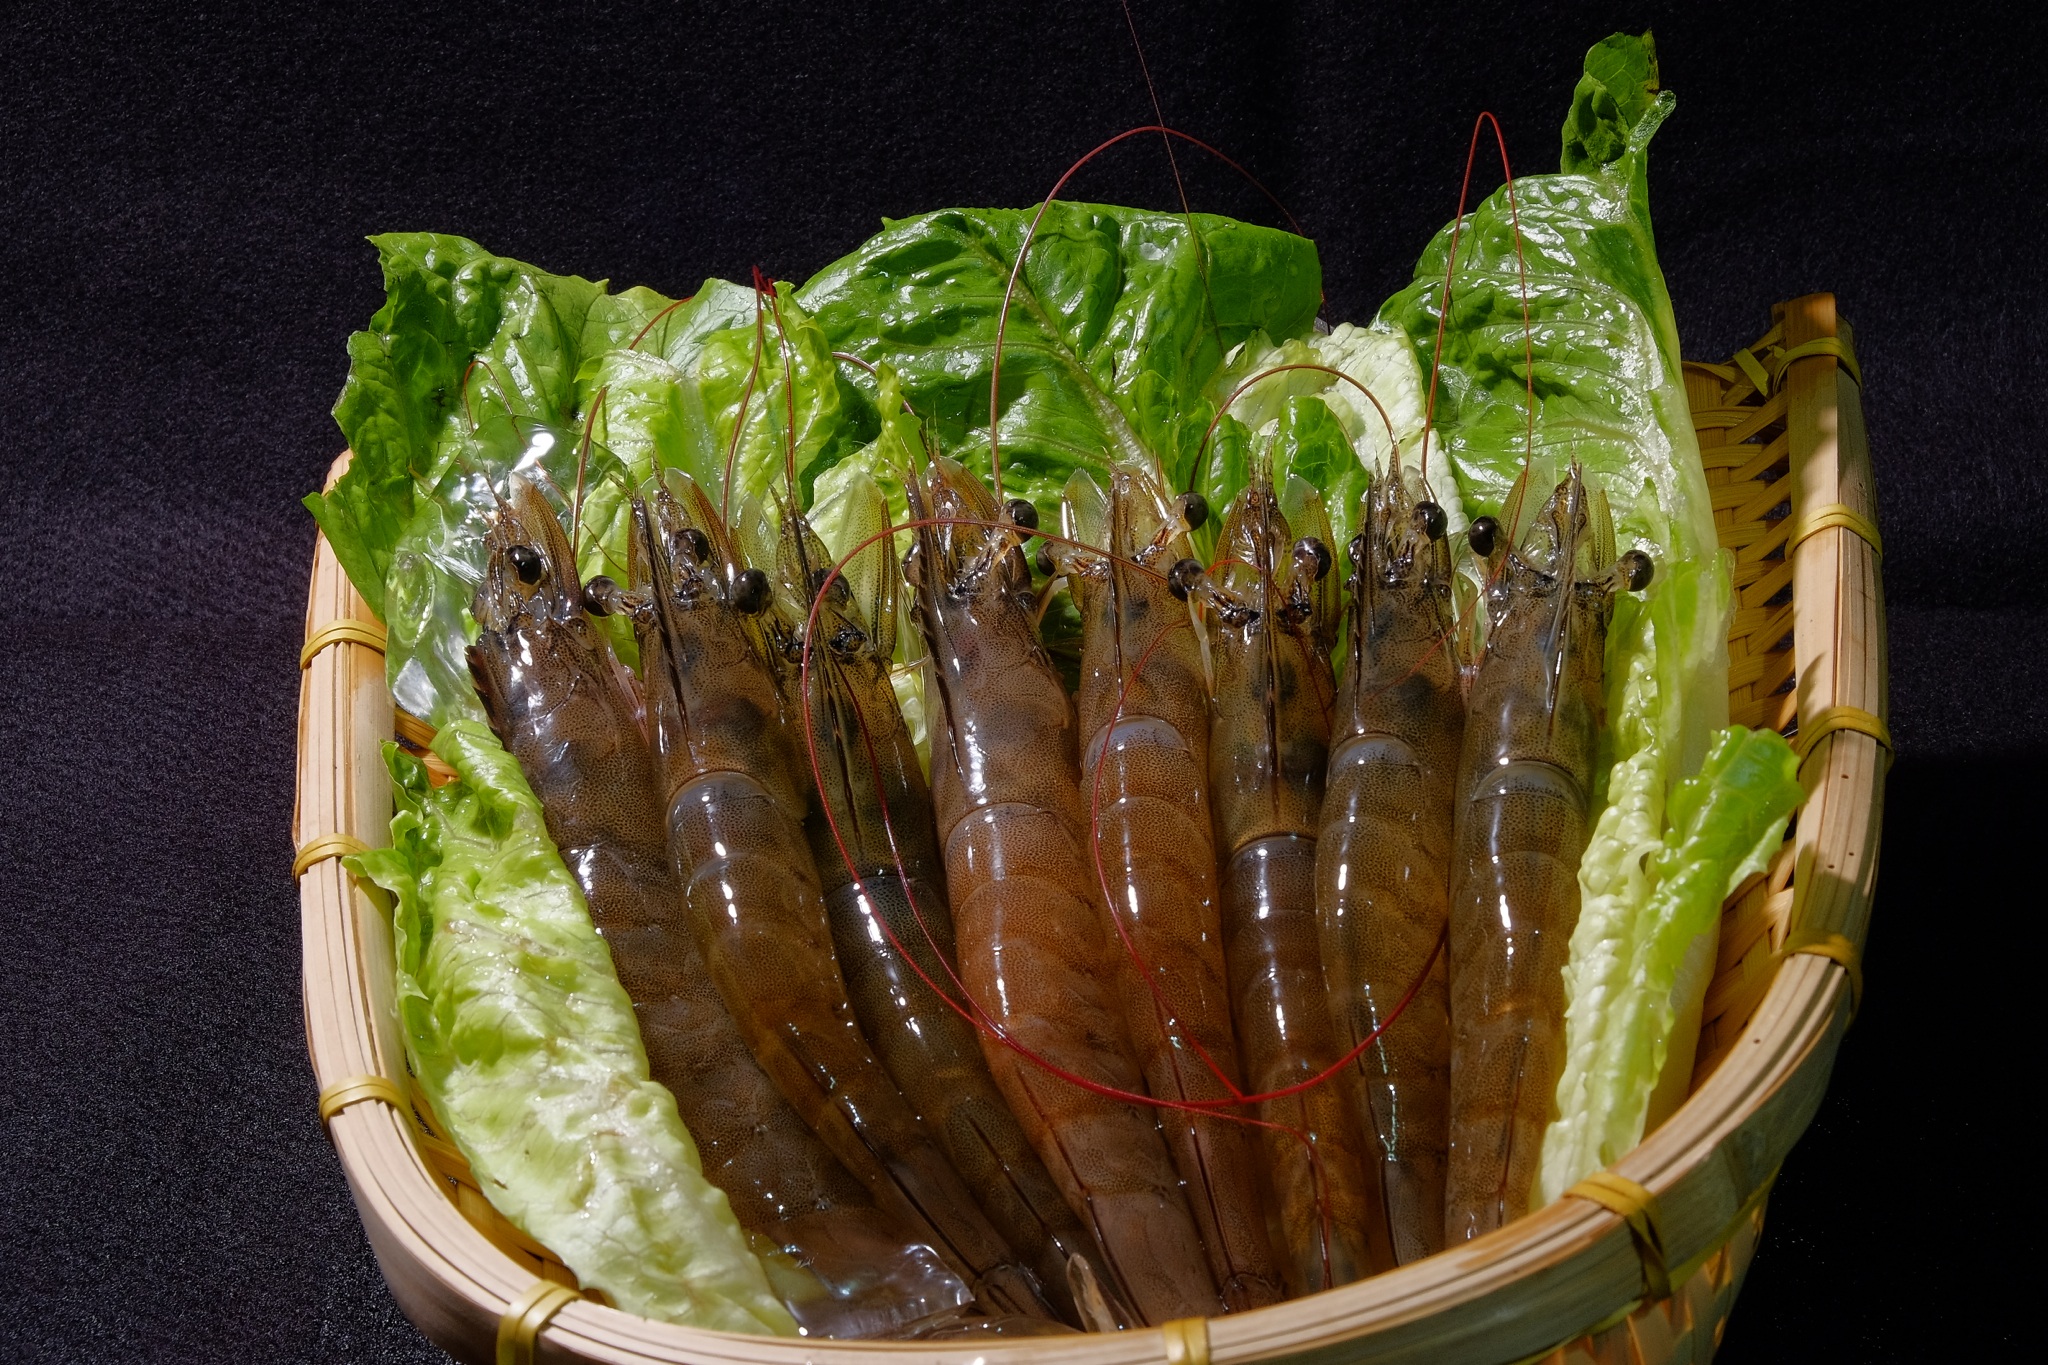
dish, food, produce, vegetable, cuisine, shrimp, asian food, premium shrimp, white shrimp, special grade